Sacco and Vanzetti

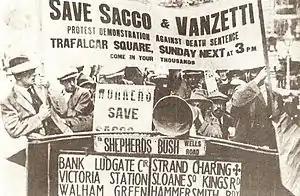
Protest for Sacco and Vanzetti in London, 1921

Sacco and Vanzetti went on trial for their lives on May 31, 1921, at Dedham, Norfolk County, Massachusetts, for the Braintree robbery and murders. Webster Thayer again presided; he had asked to be assigned to the trial. Katzmann again prosecuted for the Commonwealth. Vanzetti was represented by brothers Jeremiah and Thomas McAnraney. Sacco was represented by Fred H. Moore and William J. Callahan. The choice of Moore, a former attorney for the Industrial Workers of the World, proved a key mistake for the defense. A notorious radical from California, Moore quickly enraged Judge Thayer with his courtroom demeanor, often doffing his jacket and once, his shoes. Reporters covering the case were amazed to hear Judge Thayer, during a lunch recess, proclaim, "I'll show them that no long-haired anarchist from California can run this court!" and later, "You wait till I give my charge to the jury. I'll show them."